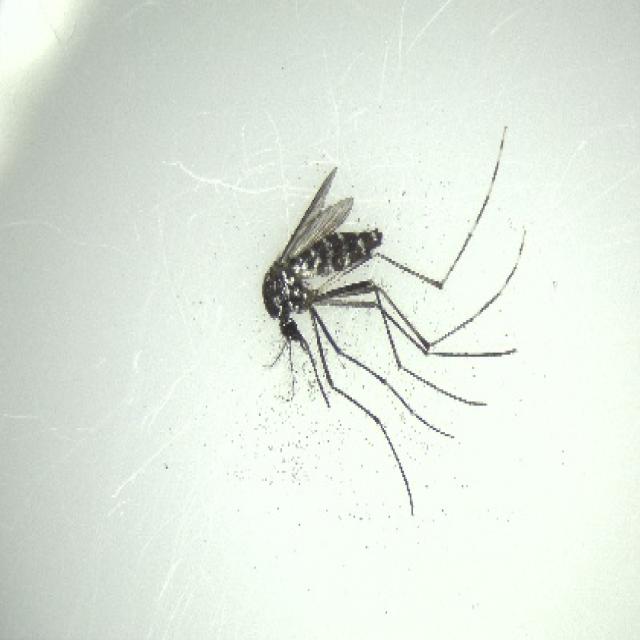
Species: aedes_albopictus